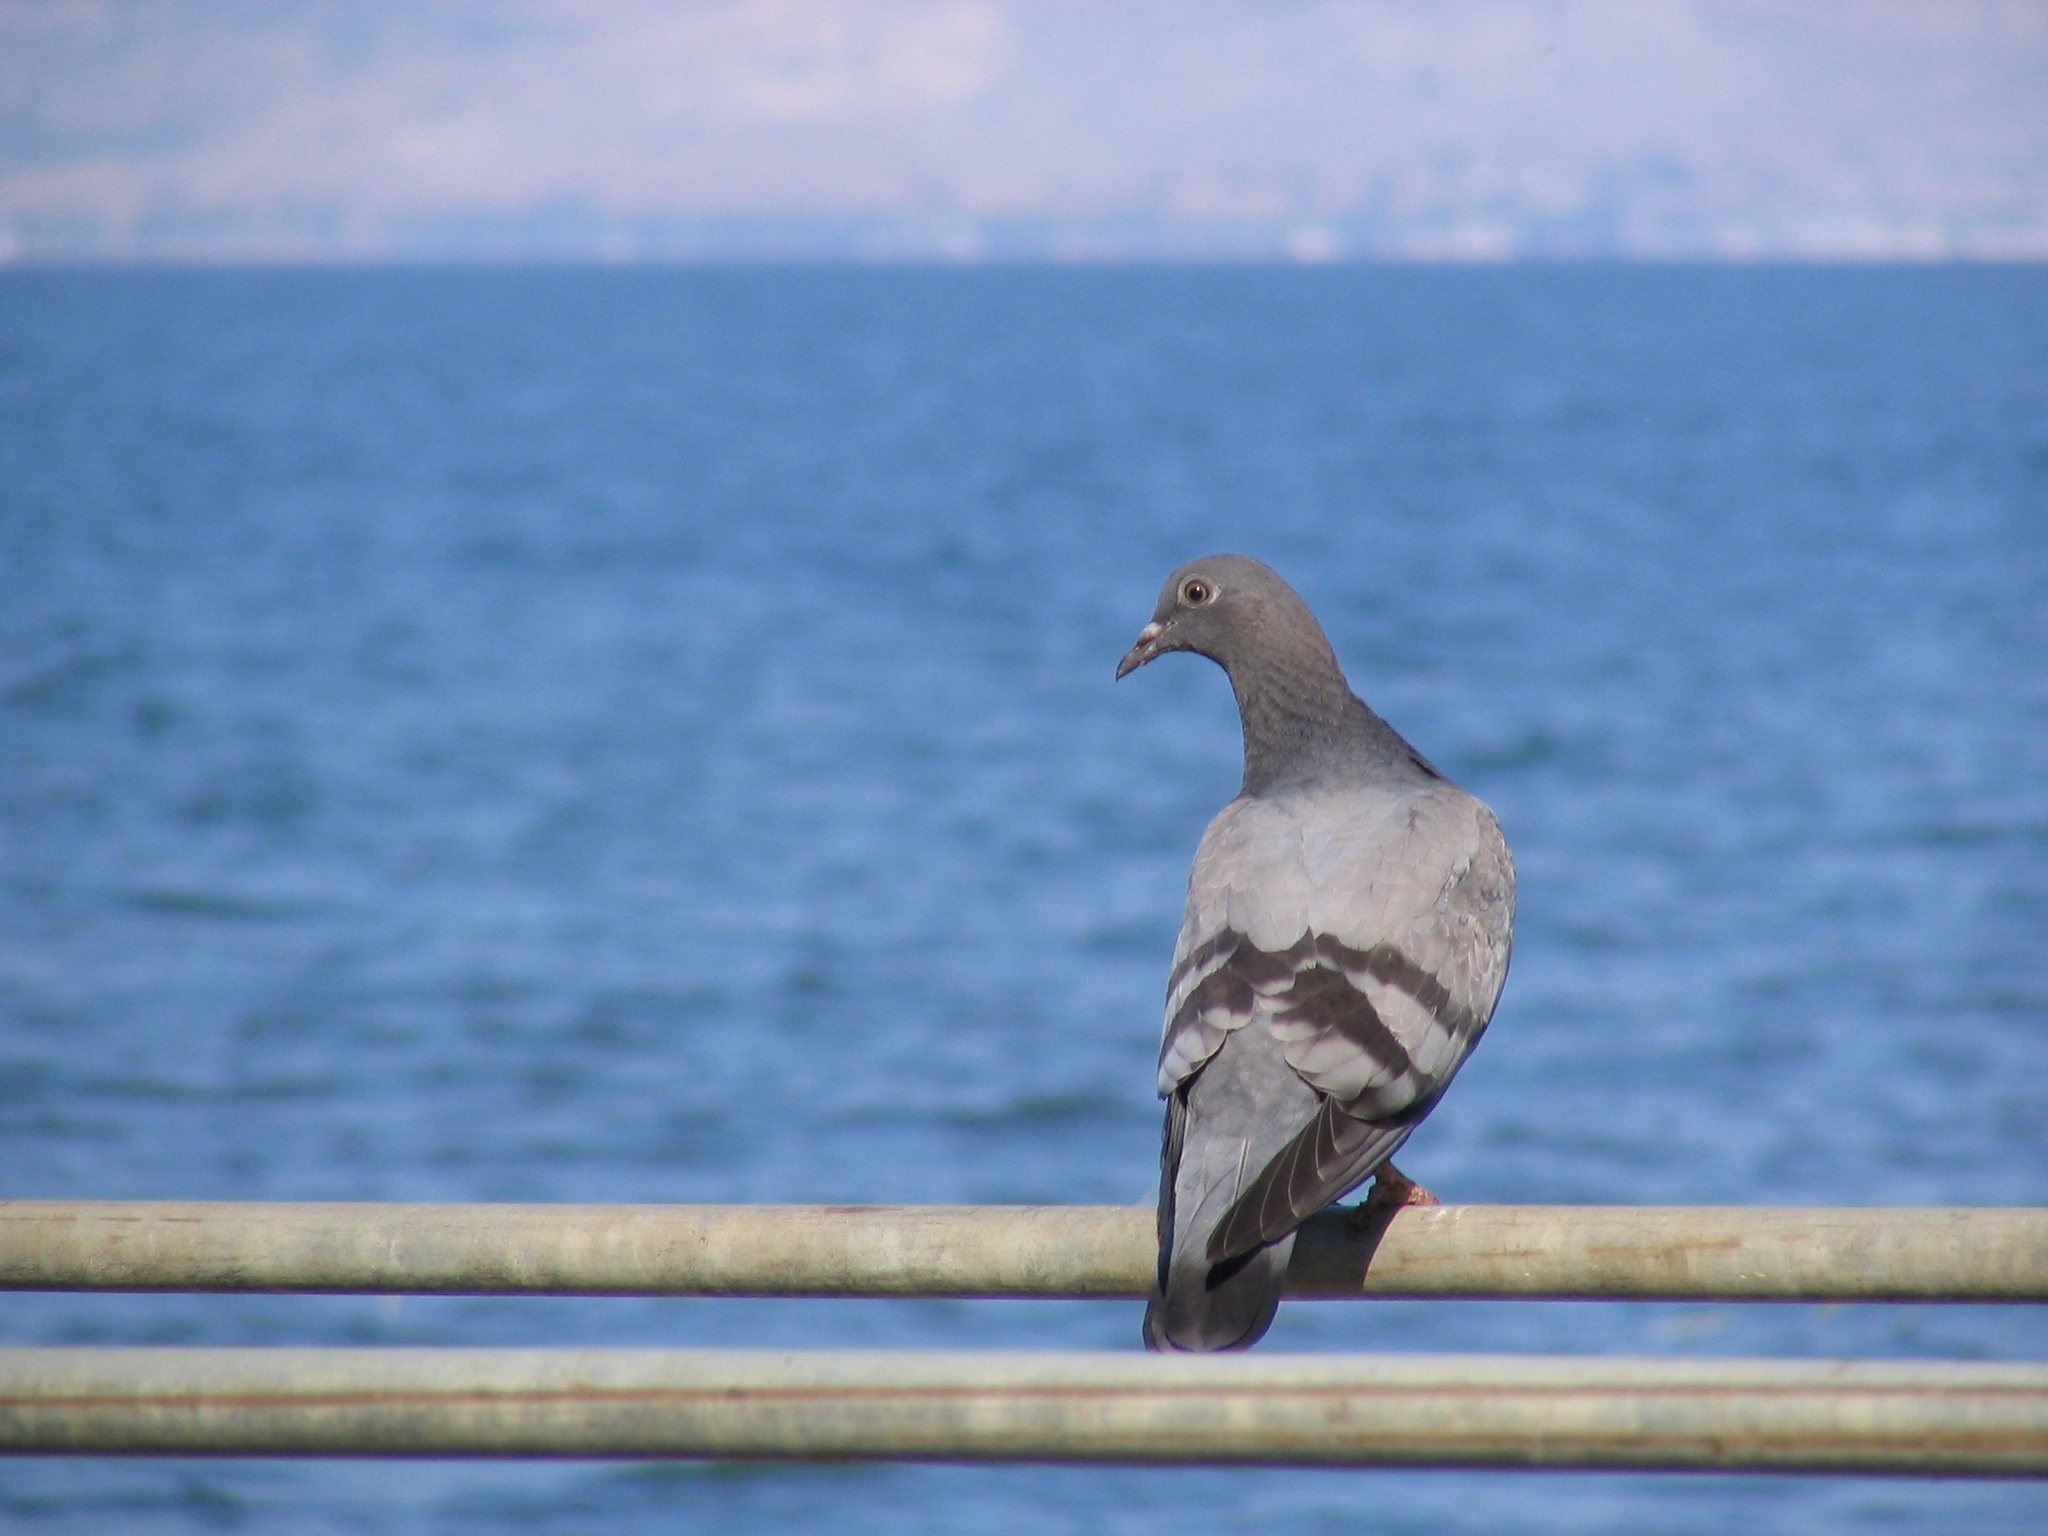
sea, bird, lake, seabird, wildlife, gull, beak, fauna, dove, vertebrate, see of galilee